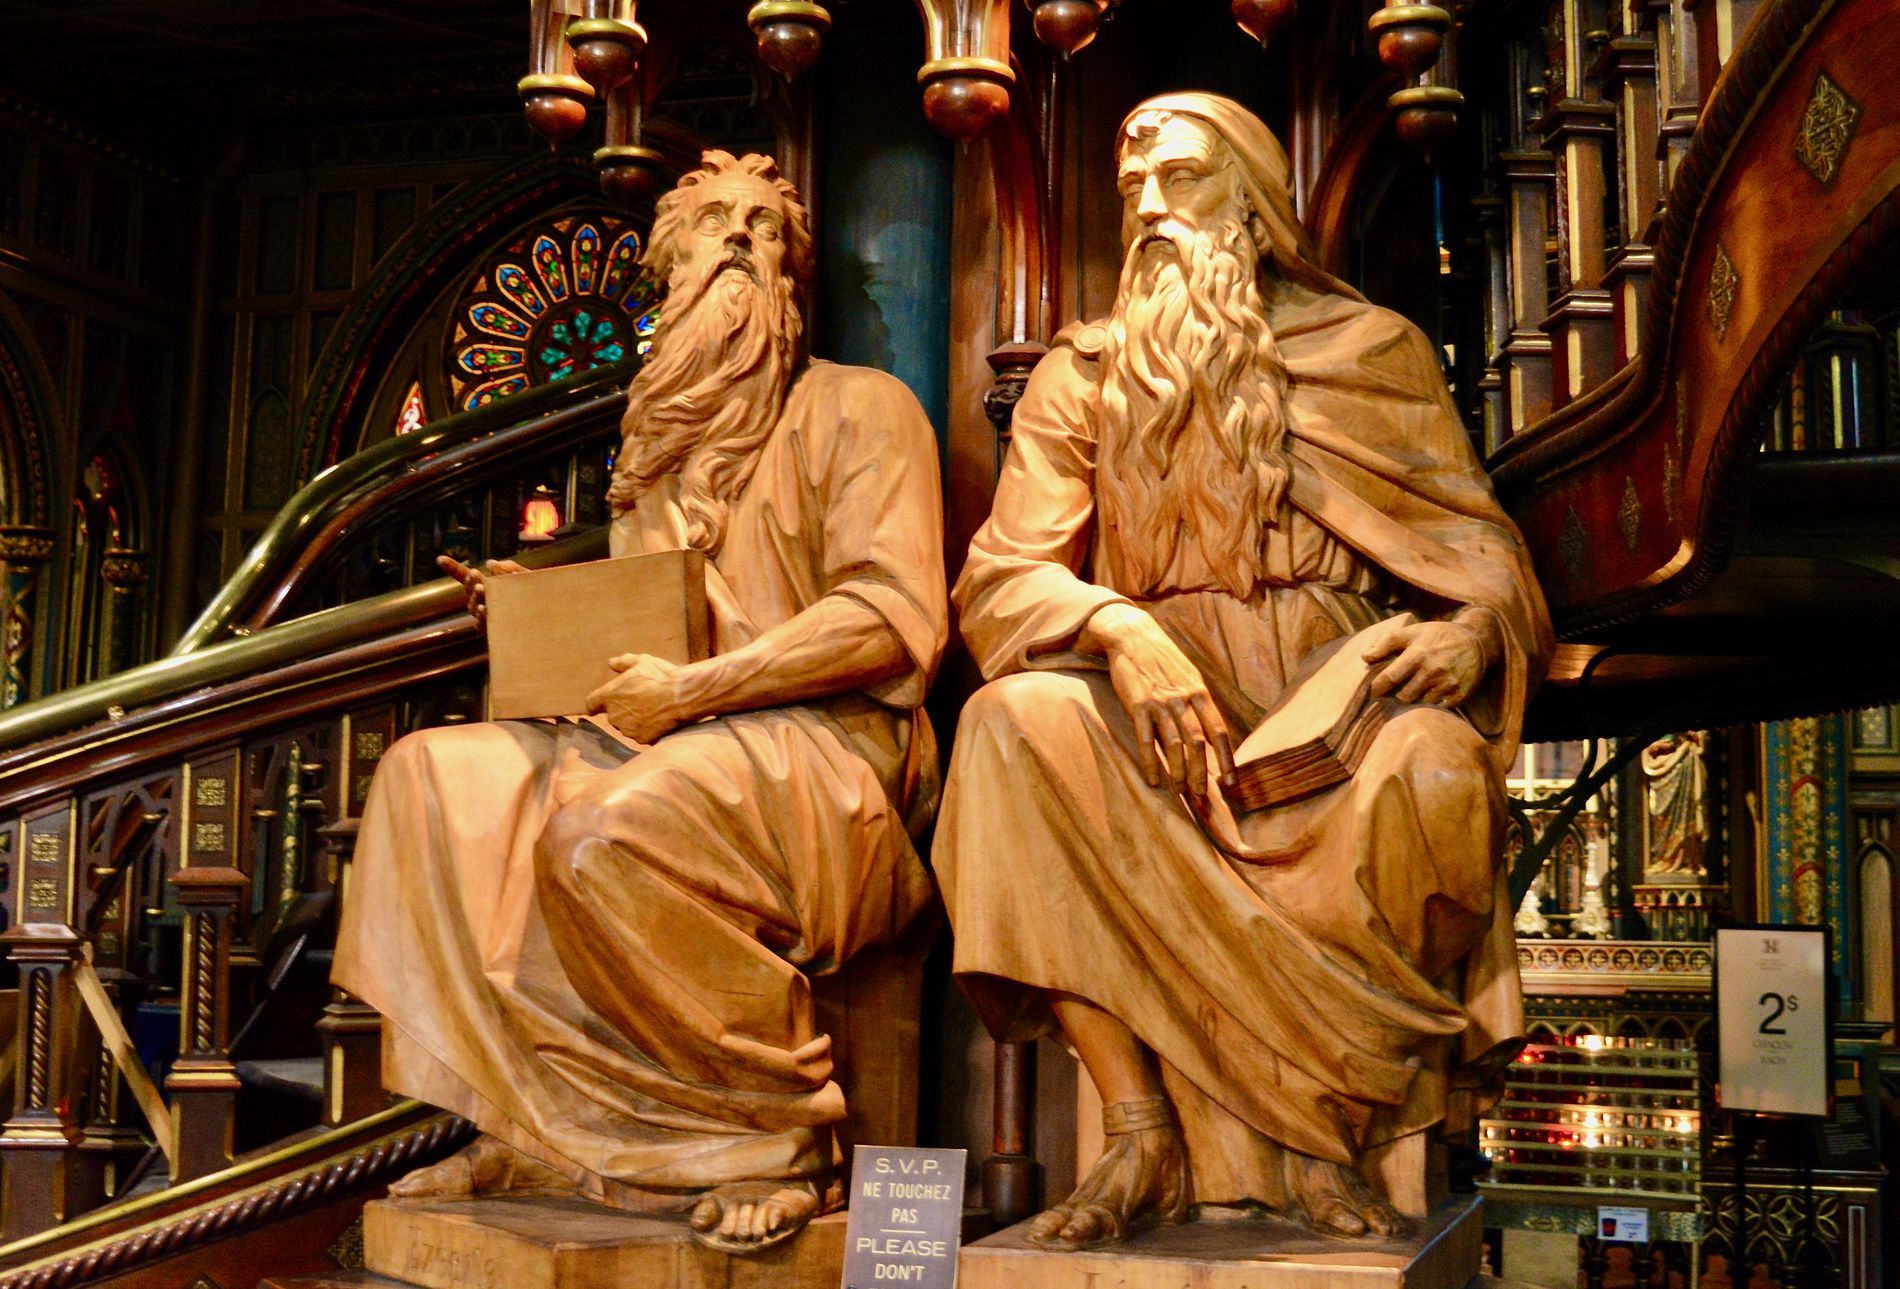
Seated Stone Statues with Books
Two carved stone statues sitting next to one another, each of them cradling a book. They resemble part of some historical exhibit, perhaps in a museum or a vintage church.
An eye-level shot capturing two intricately carved stone statues seated side by side, each holding a book, exuding wisdom and reverence. The rich architectural details in the background suggest a historical setting, likely within a grand church or a museum, enhancing the solemn and timeless atmosphere.
Labels: Handrail, Architecture, Building, Monastery, House, Housing, Staircase, Person, Adult, Bride, Female, Wedding, Woman, Art, Altar, Church, Prayer, Face, Head, Cathedral, Sculpture, Statue, Book, Publication, Indoors, Library, Wood, Crypt, statue, statues, Warning sign
Camera: NIKON CORPORATION NIKON D5200
Lens: AF-S DX VR Nikkor 18-55mm f/3.5-5.6G II, (-6755349605808030450) 18-55mm
Aperture: F4.2
Exposure: 1/20 sec
ISO: 3200
Focal length: 28.0 mm